Vallibel Power Erathna

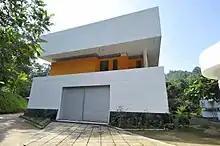
Erathna powerhouse is operational since 2004

The company was incorporated in 2001 as Zyrex Power Company Erathna Ltd and commenced the construction of the Erathna Mini Hydro Power Project. Erathna project commenced on 2004 and the company name changed to Power Company Erathna Ltd. The company adopted its current name a year later. In 2006, the company went public and was listed on the Colombo Stock Exchange. Vallibel Power acquired f Country Energy (Pvt) Ltd in 2009 and the construction of Denawaka Ganga Mini Hydro Power Project and Kiriwaneliya Mini Hydro Power Project began in the same year. These projects started off the commercial operations in 2012.